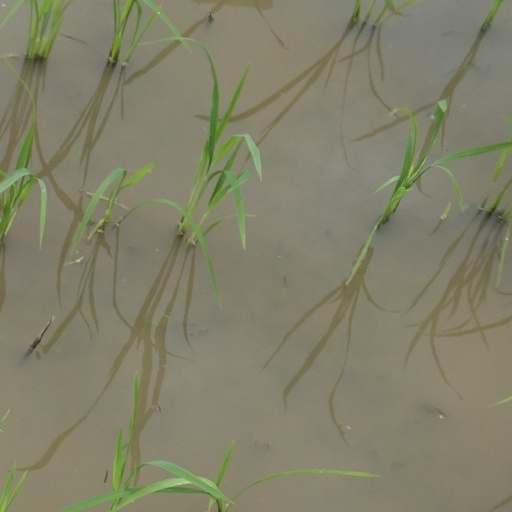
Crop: rice